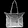
Label: Bag